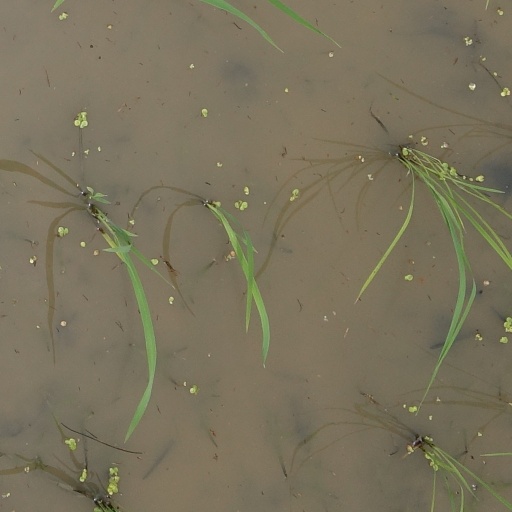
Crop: rice